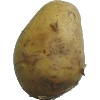
Label: Potato White 1